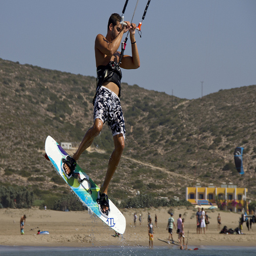
A man riding a board while hooked up to a parachute.
A man kite-boarding in the water at the beach.
A man on a water board is high in the air hanging on.
A person parasailing in shorts on a sunny day
A man hanging from a cord on the water, wearing a water board.